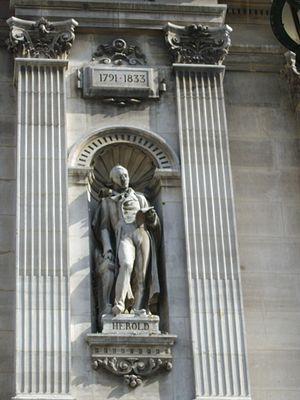
Les statues des façades de l'hôtel de ville de Paris représentent des personnages marquants de la ville de Paris, artistes, savants, personnalités politiques, industriels.